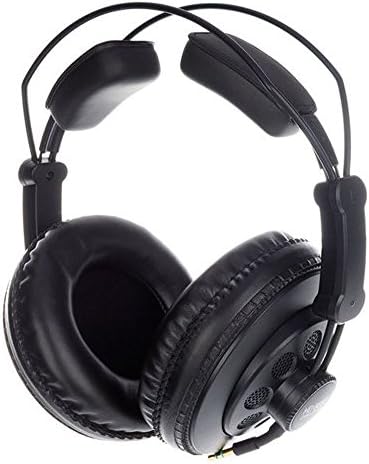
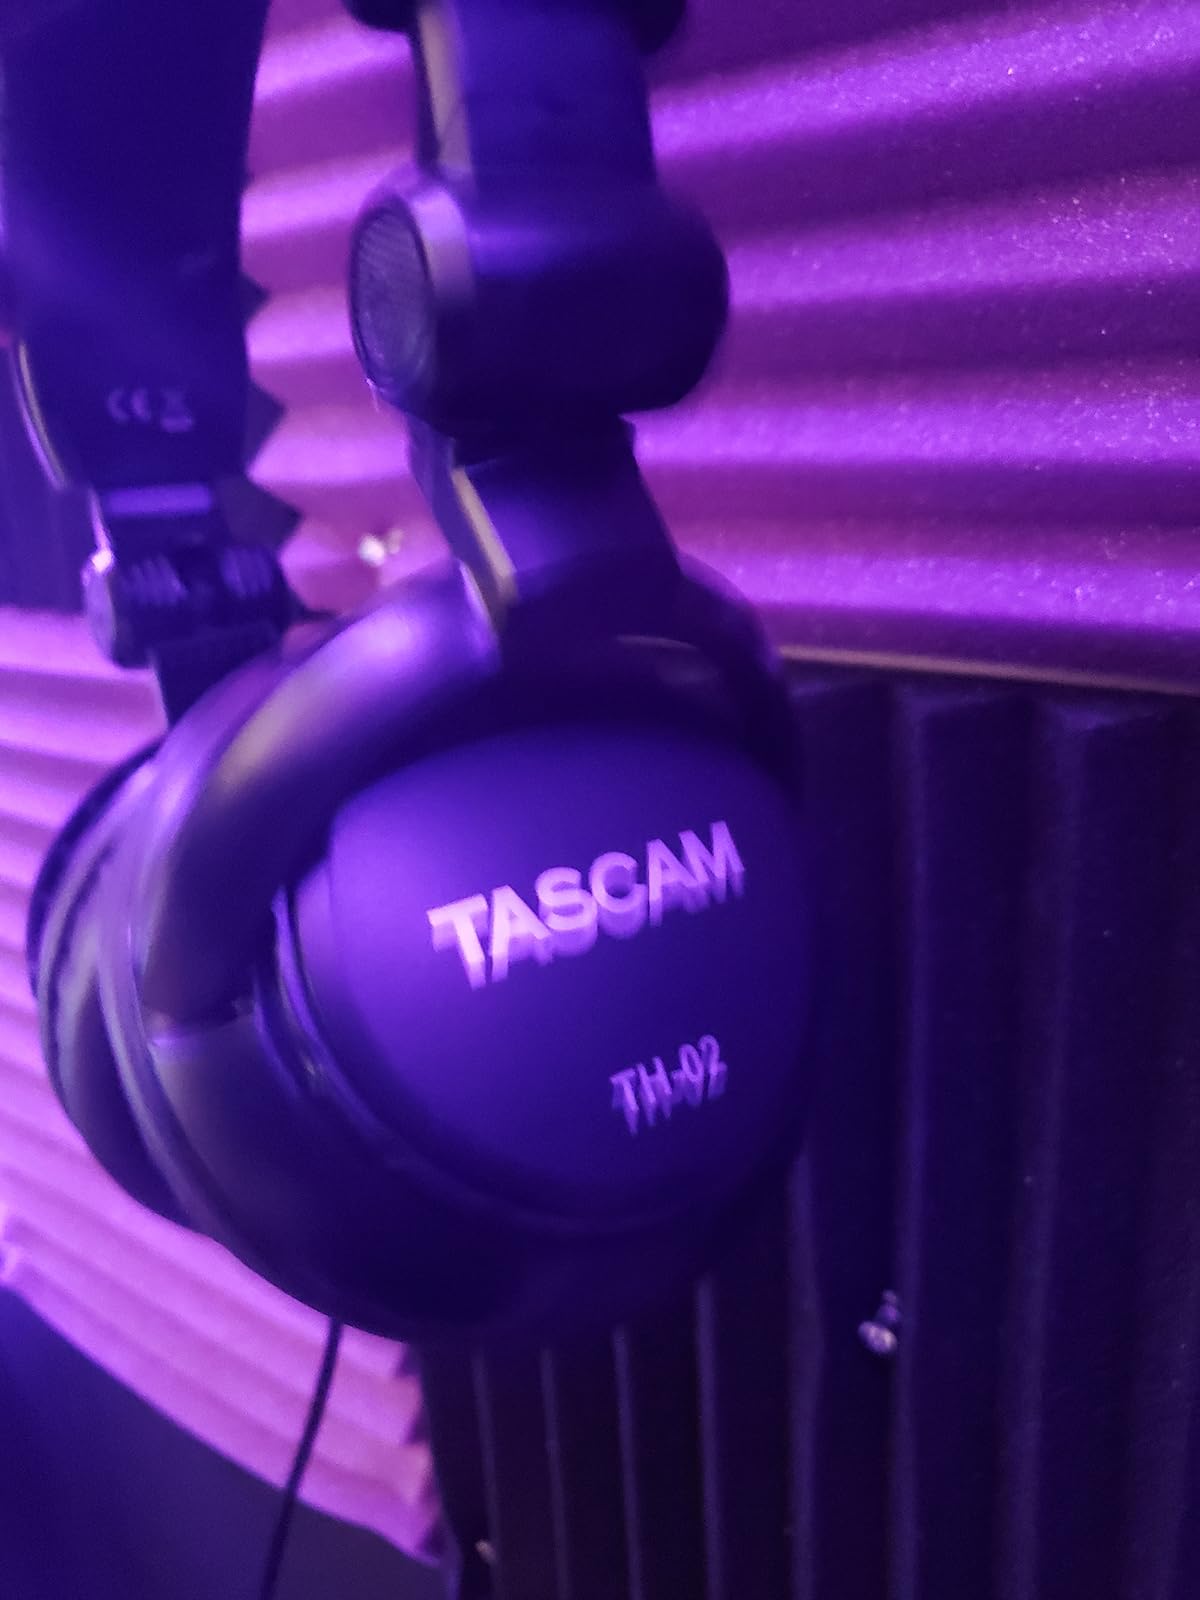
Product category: headphones
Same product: no